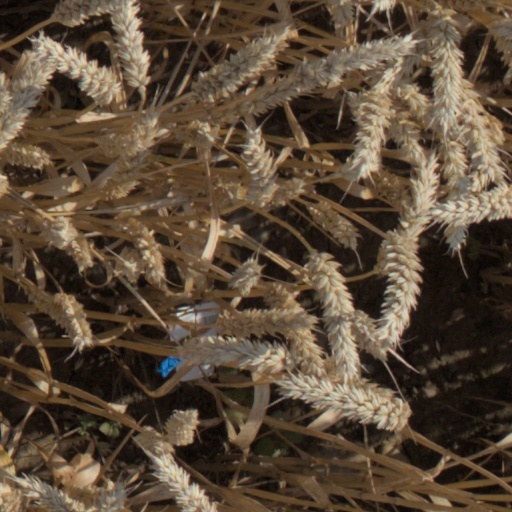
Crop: wheat